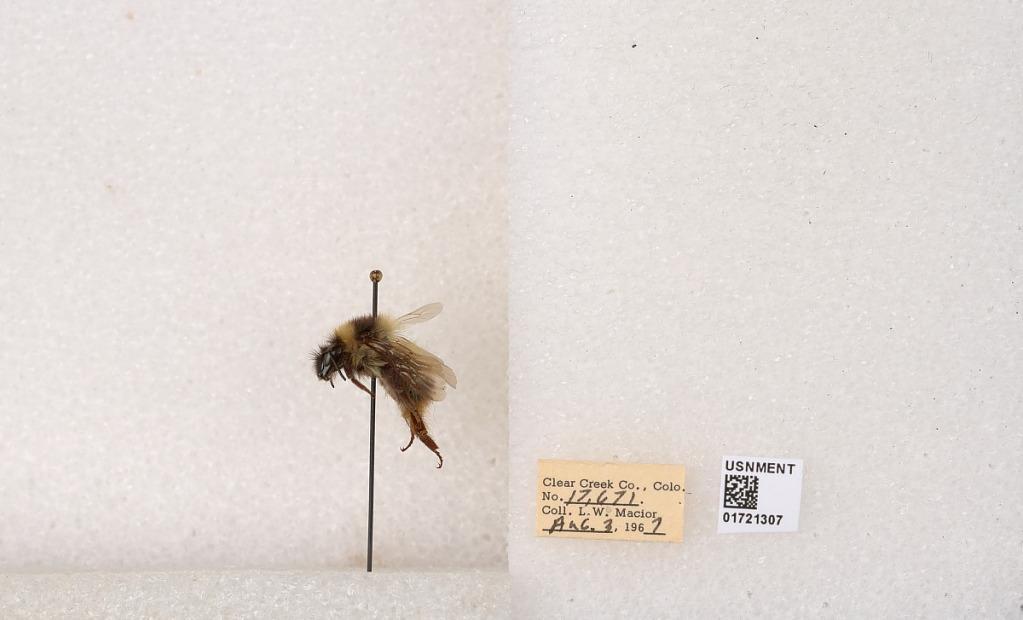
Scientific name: Bombus kirbyellus
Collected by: L. Macior
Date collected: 1967-8-3
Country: United States
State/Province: Colorado
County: Clear Creek
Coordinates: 39.6891, -105.644